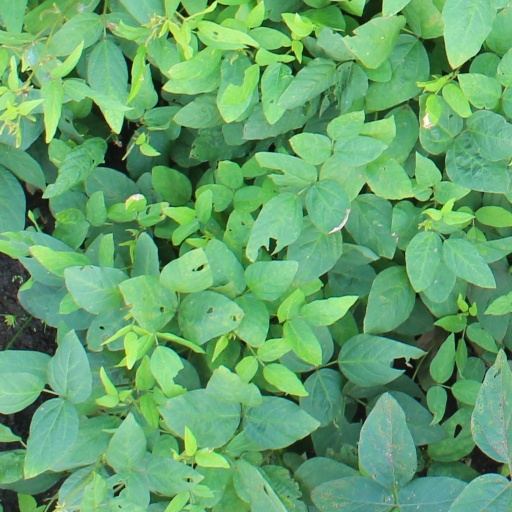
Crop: soybean